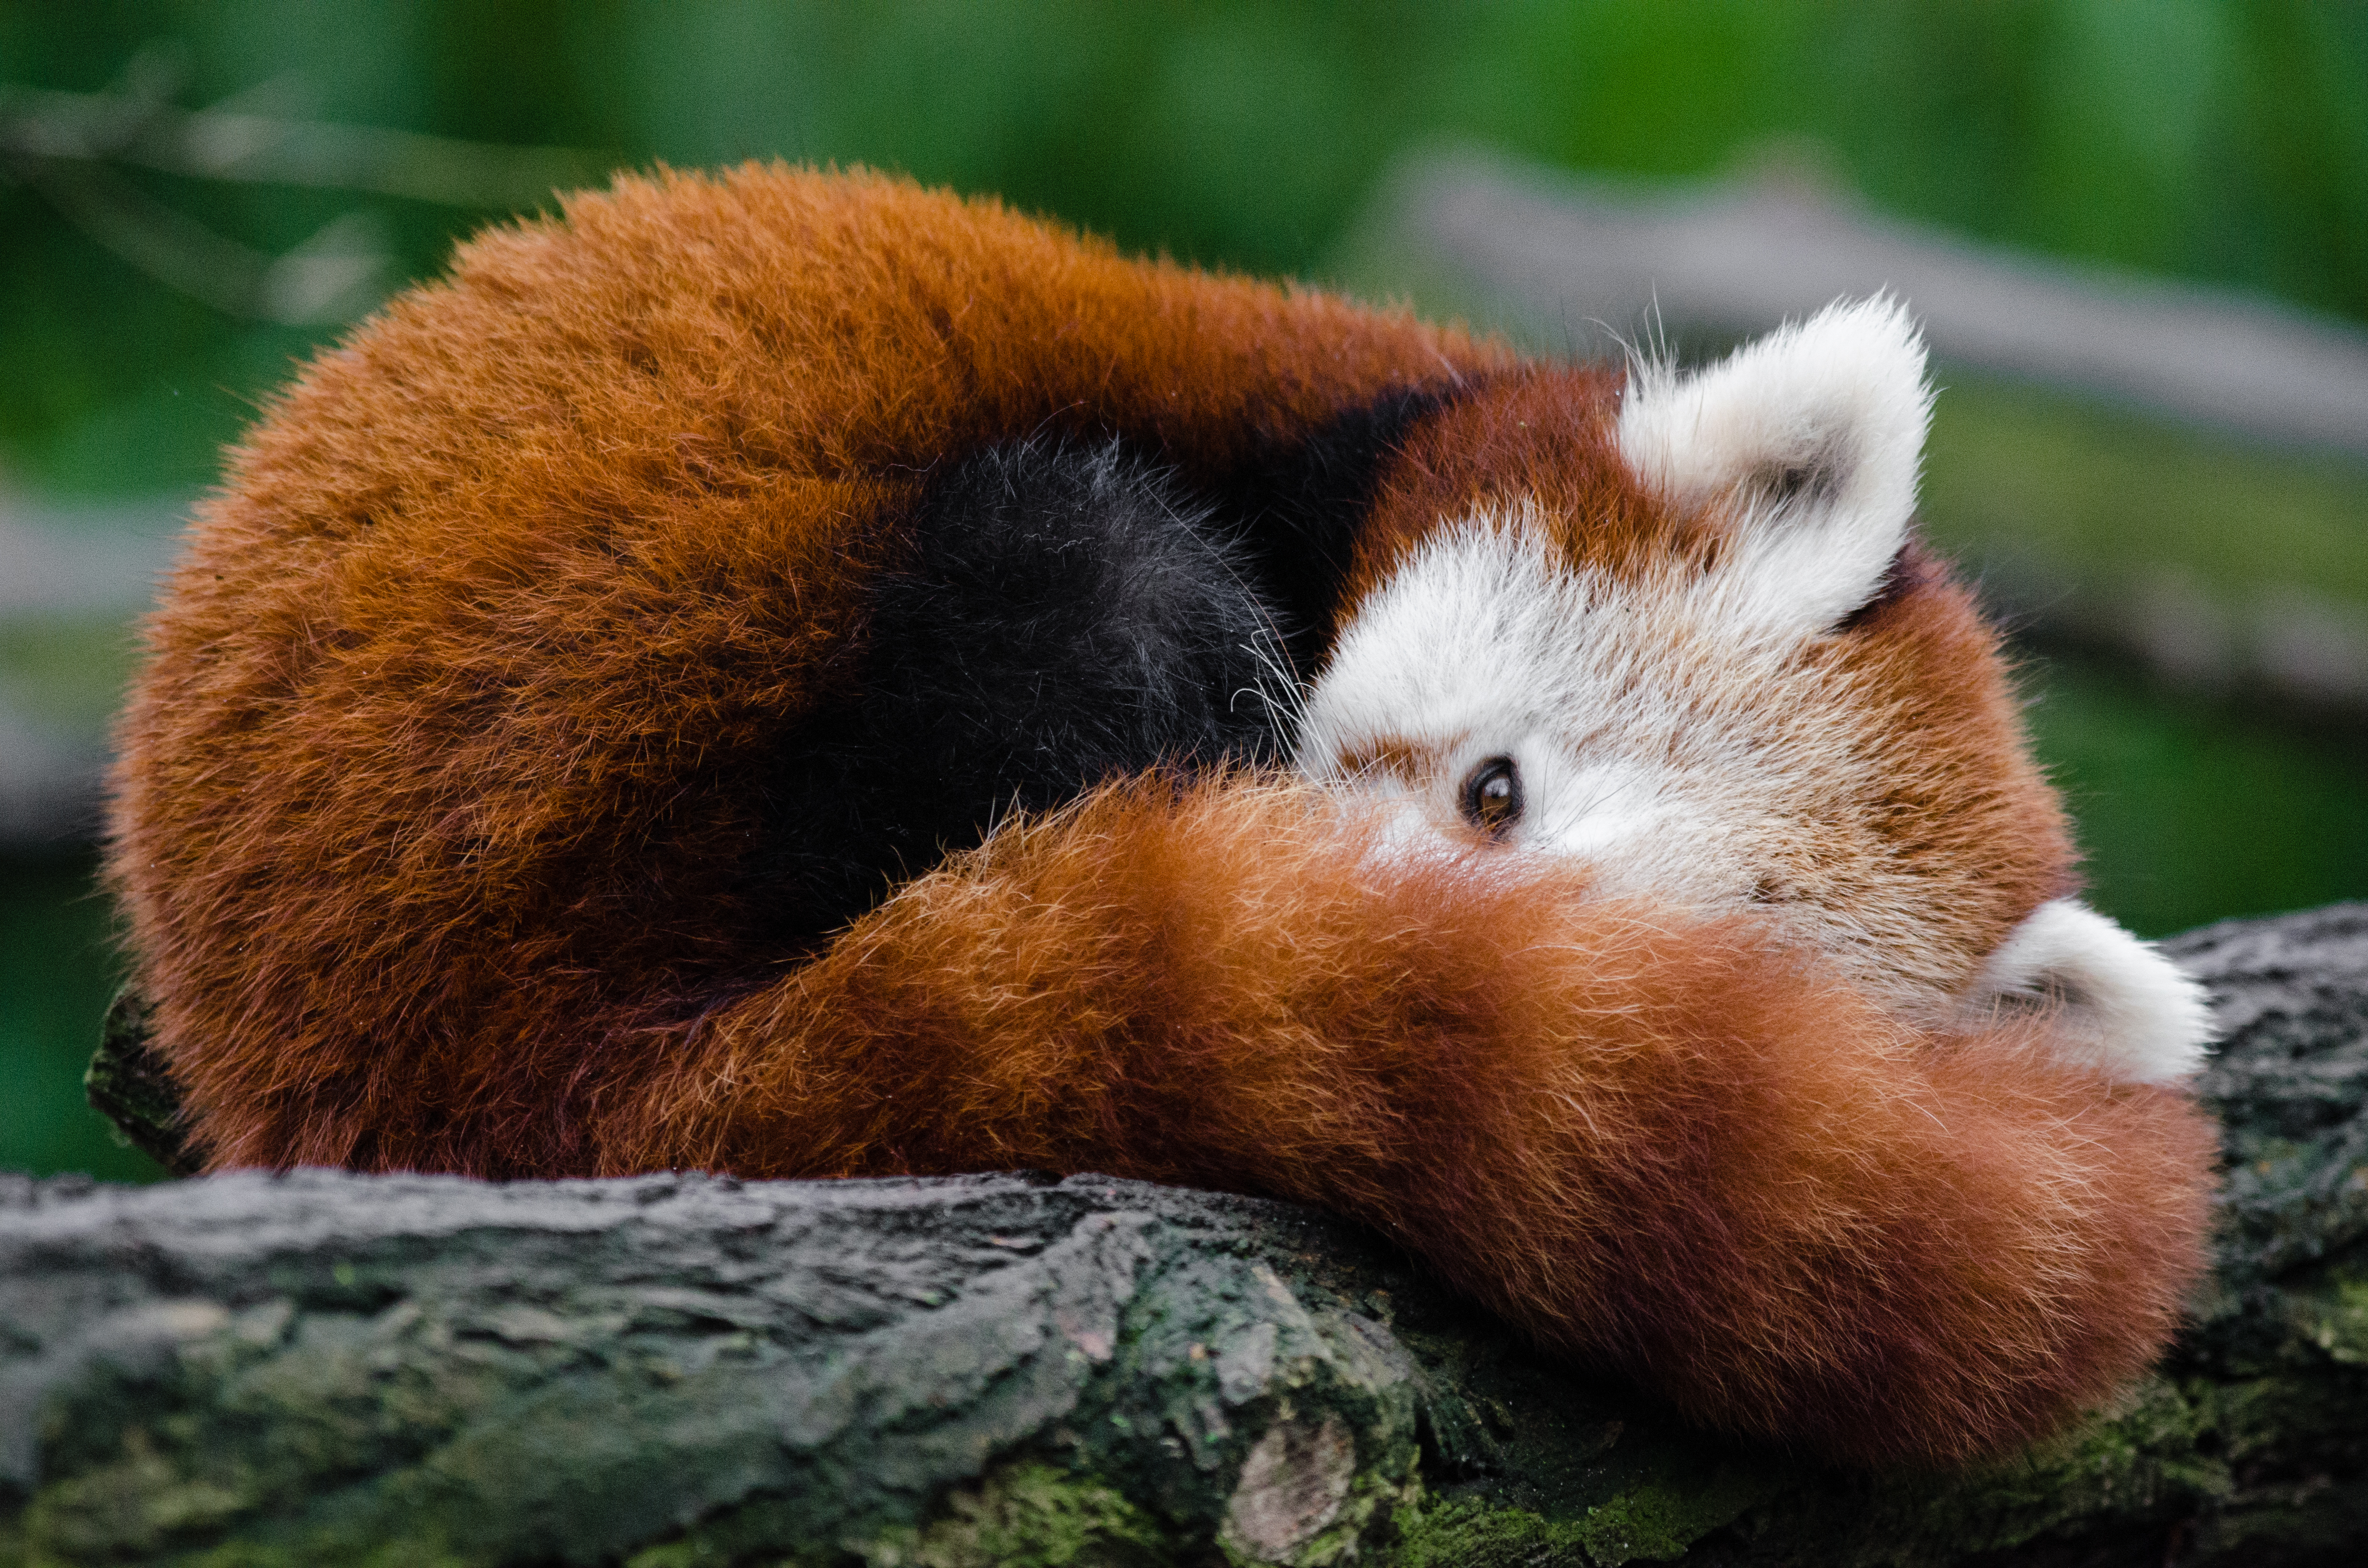
tree, bokeh, animal, cute, bear, wildlife, zoo, red, mammal, nikon, fauna, red panda, panda, nose, whiskers, endangered, vertebrate, germany, deutschland, baum, adorable, tele, d7000, roter, kleiner, niedlich, species, tierpark, bedroht